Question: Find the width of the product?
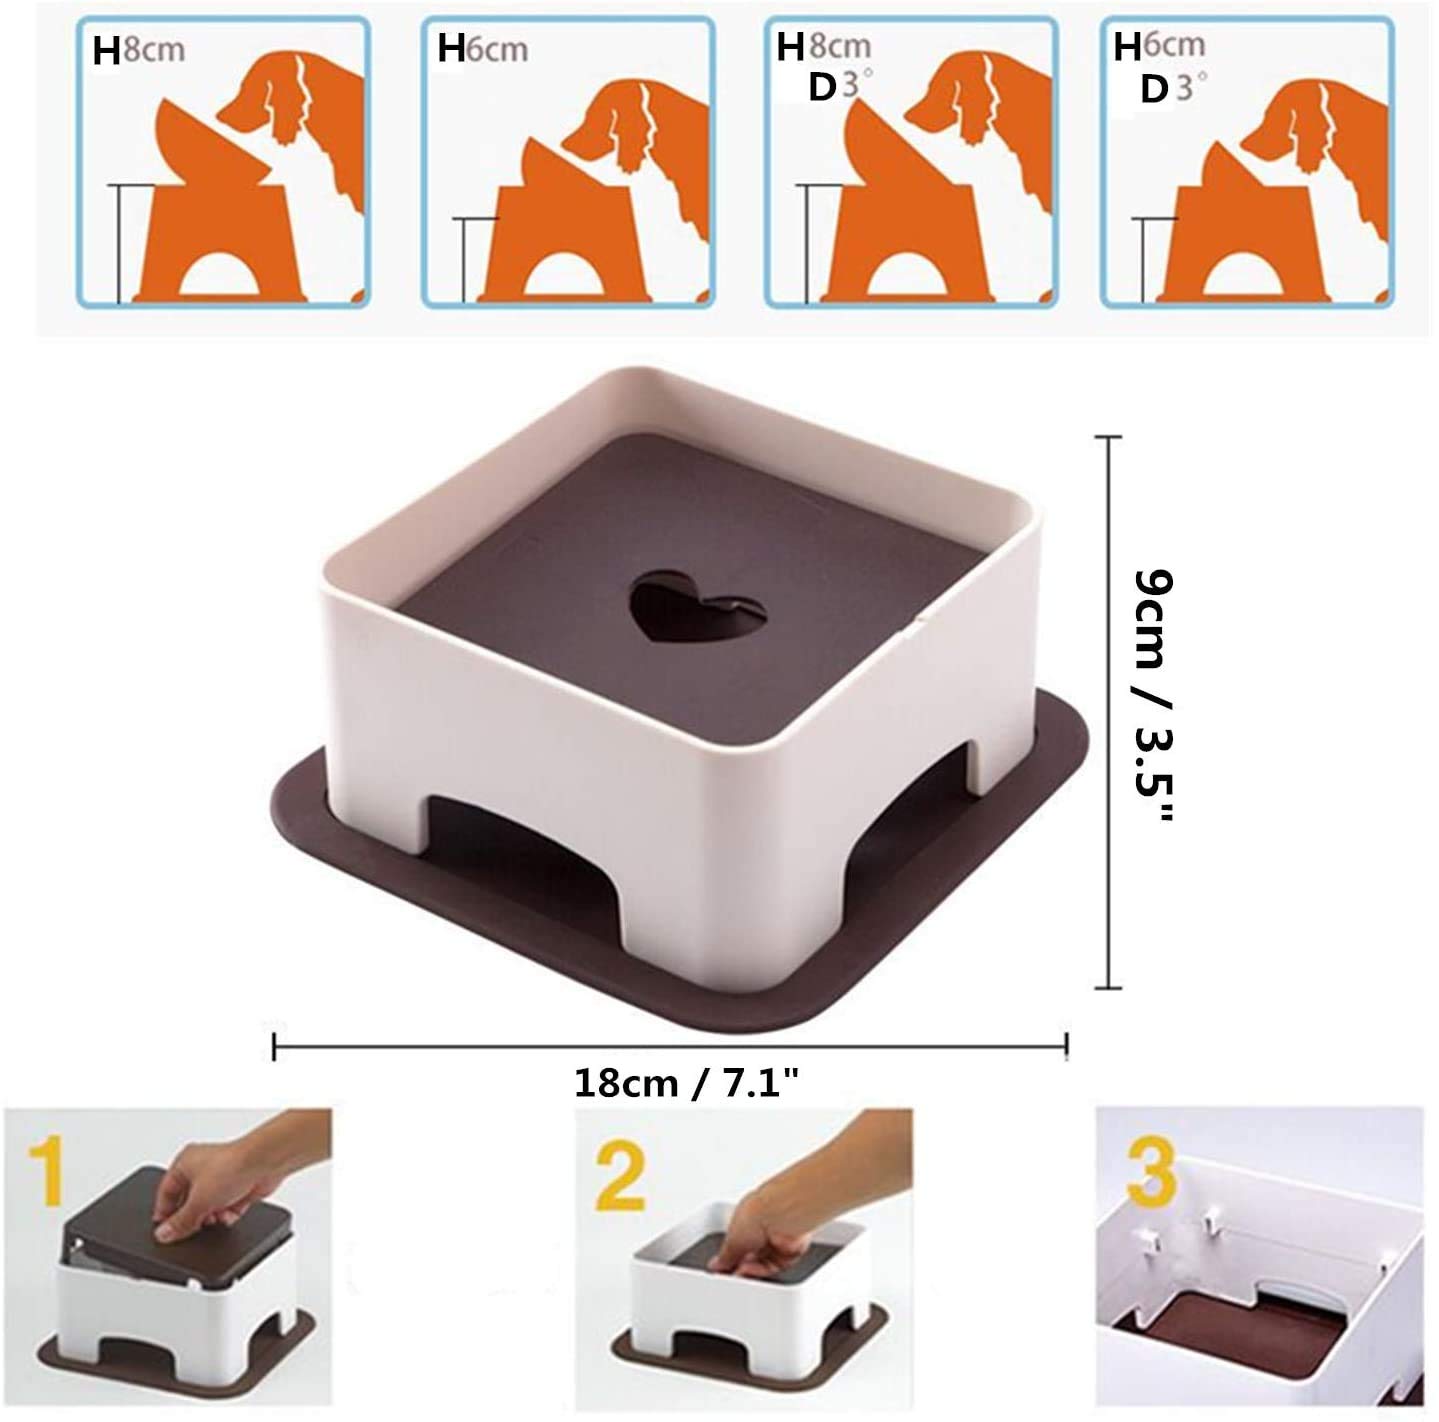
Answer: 6.0 centimetre